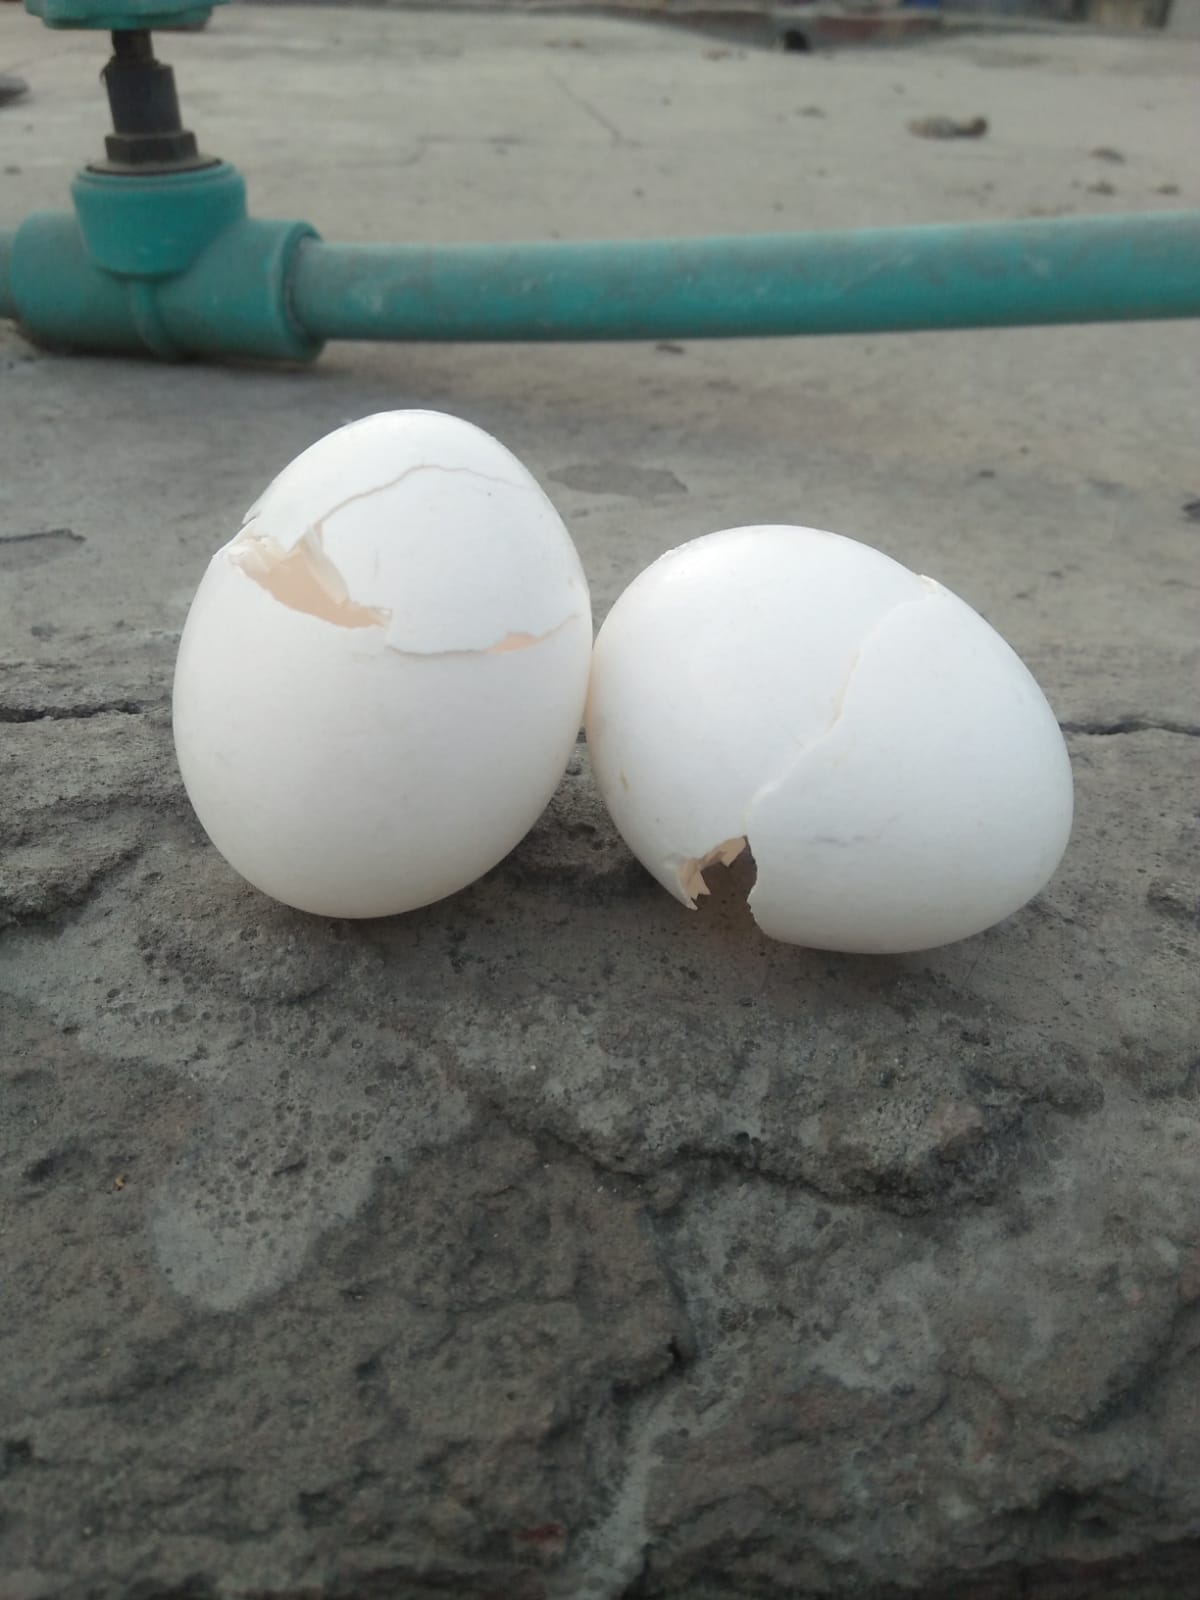
Label: eggshells